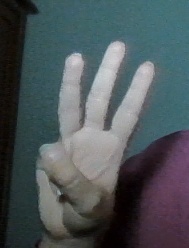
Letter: thaa